Palestinian right of return

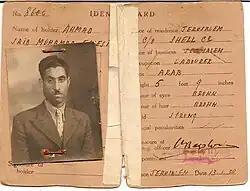
Identification Card of Ahmad Said, a Palestinian refugee

Since the Palestinian exodus of 1948, there have been many attempts to resolve the right of return dispute. These have produced minor results at best.